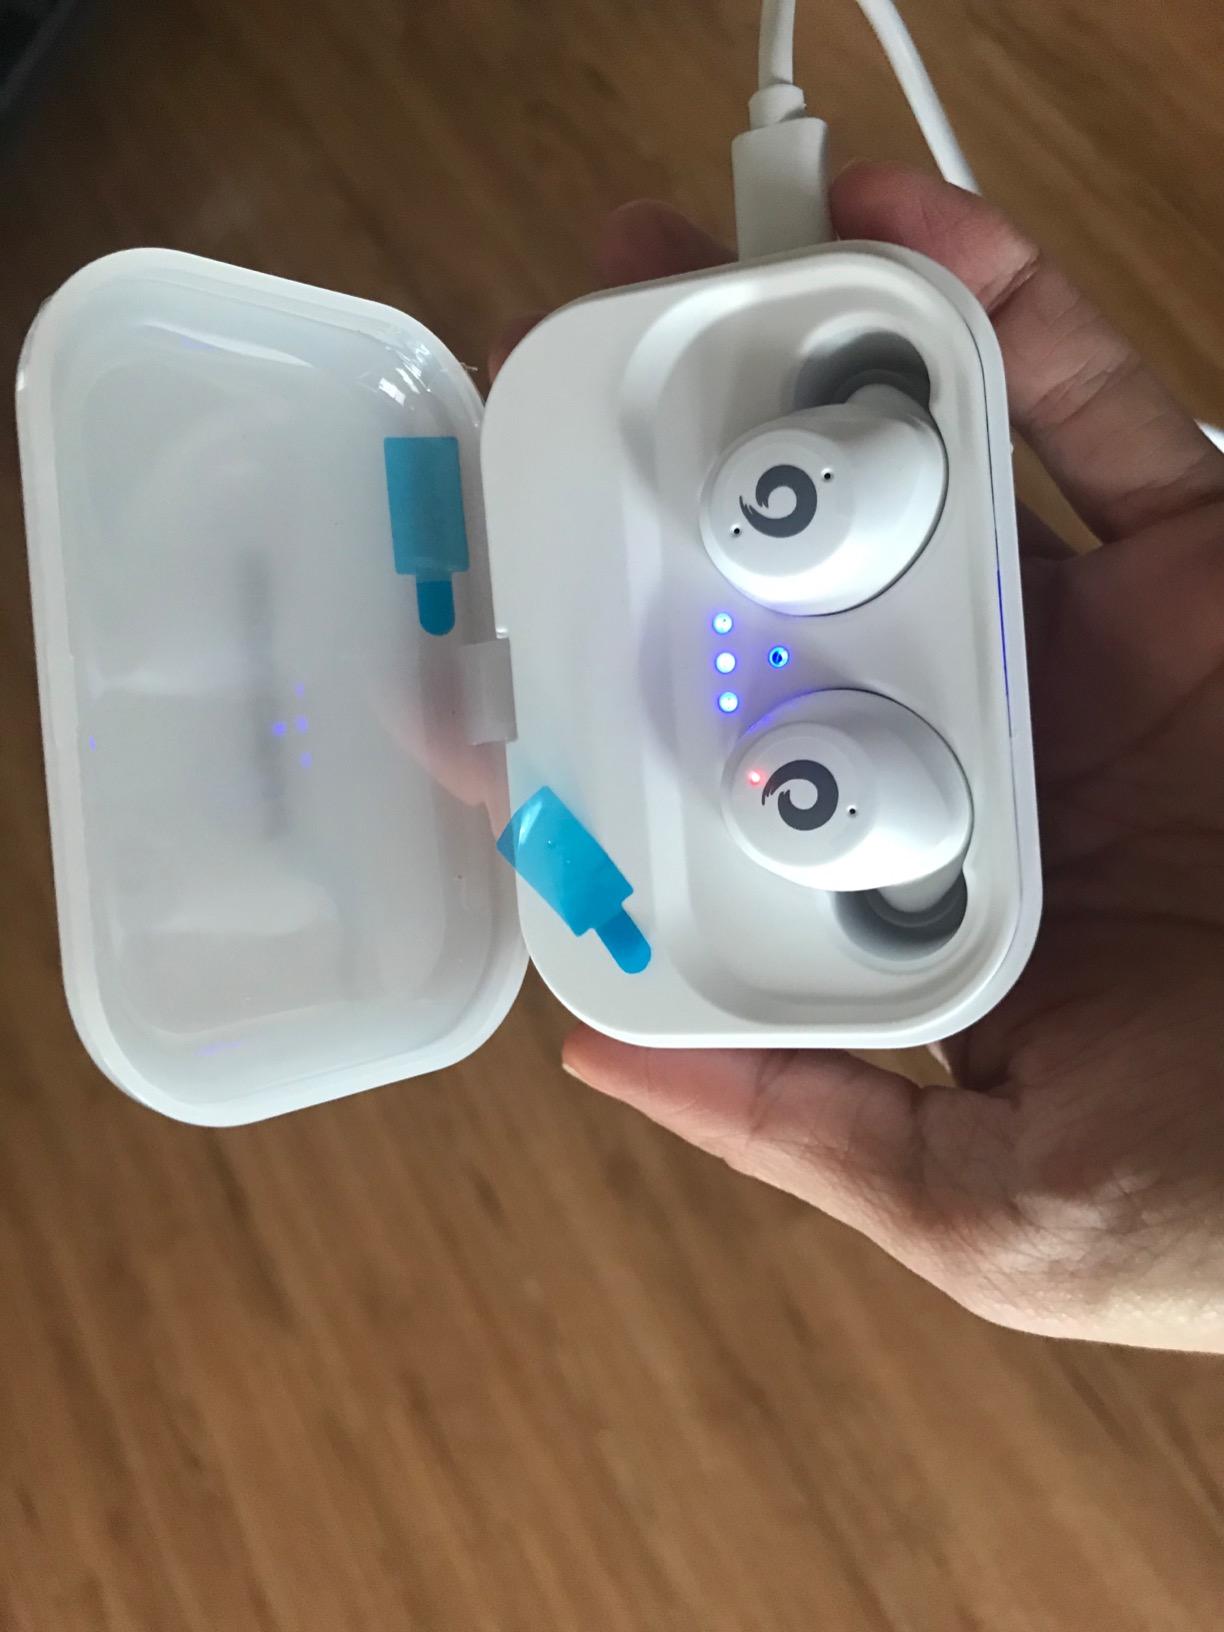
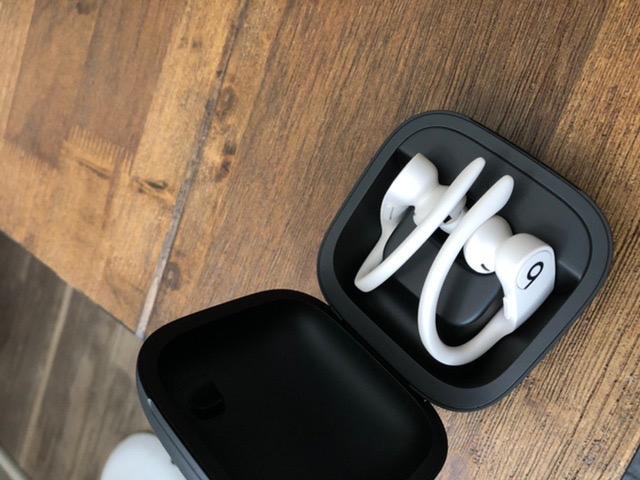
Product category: earbuds
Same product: no